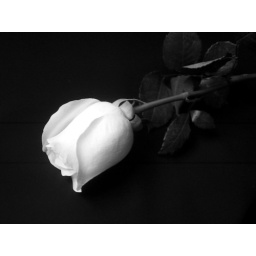
triying some of my photos in black and white